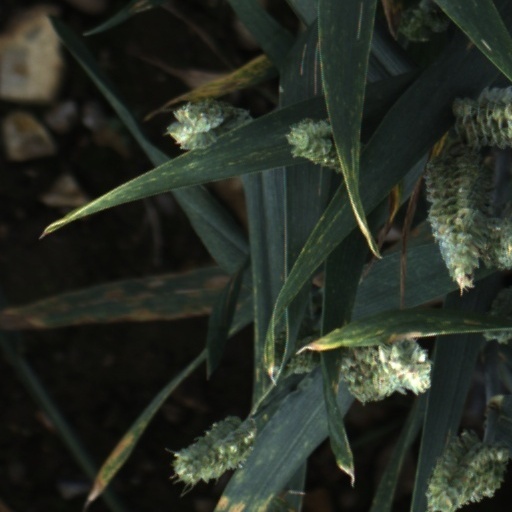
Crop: wheat